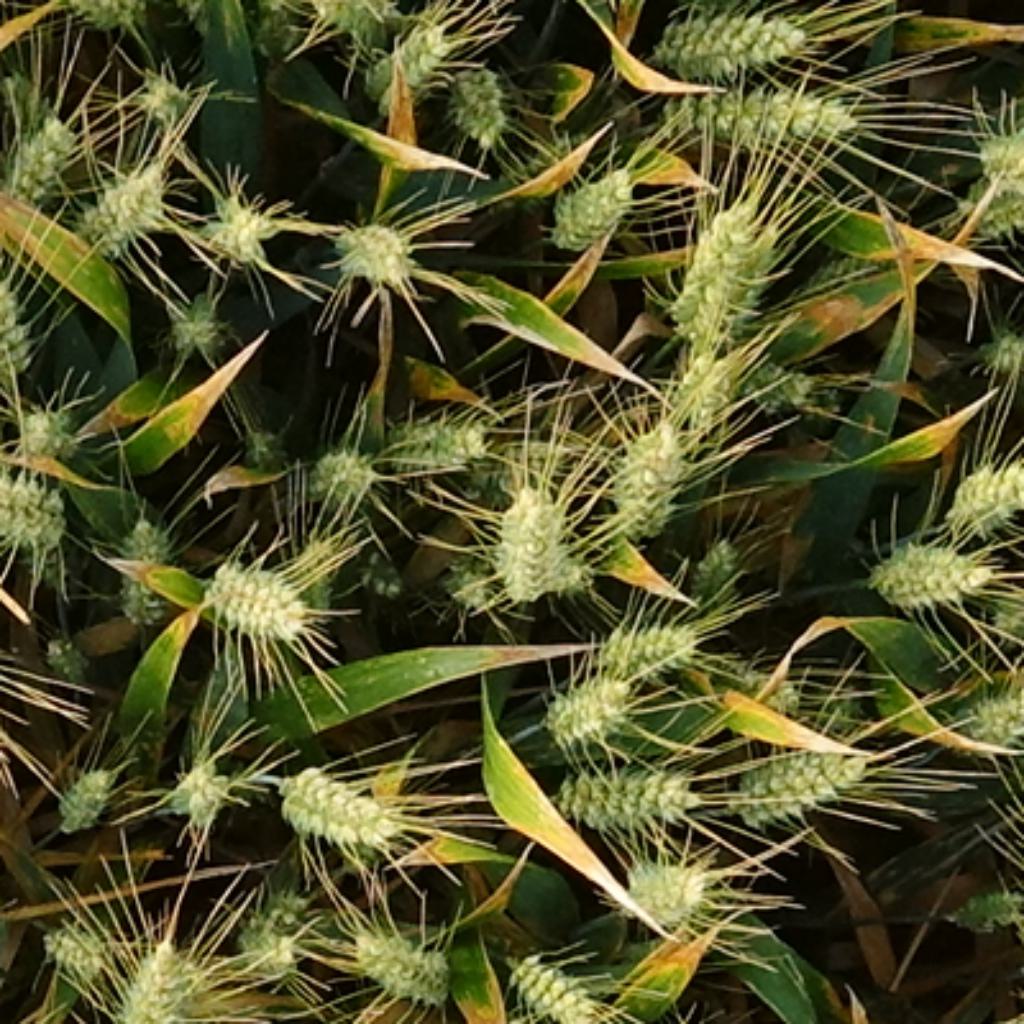
Country: France
Location: VSC
Wheat development stage: Filling - Ripening